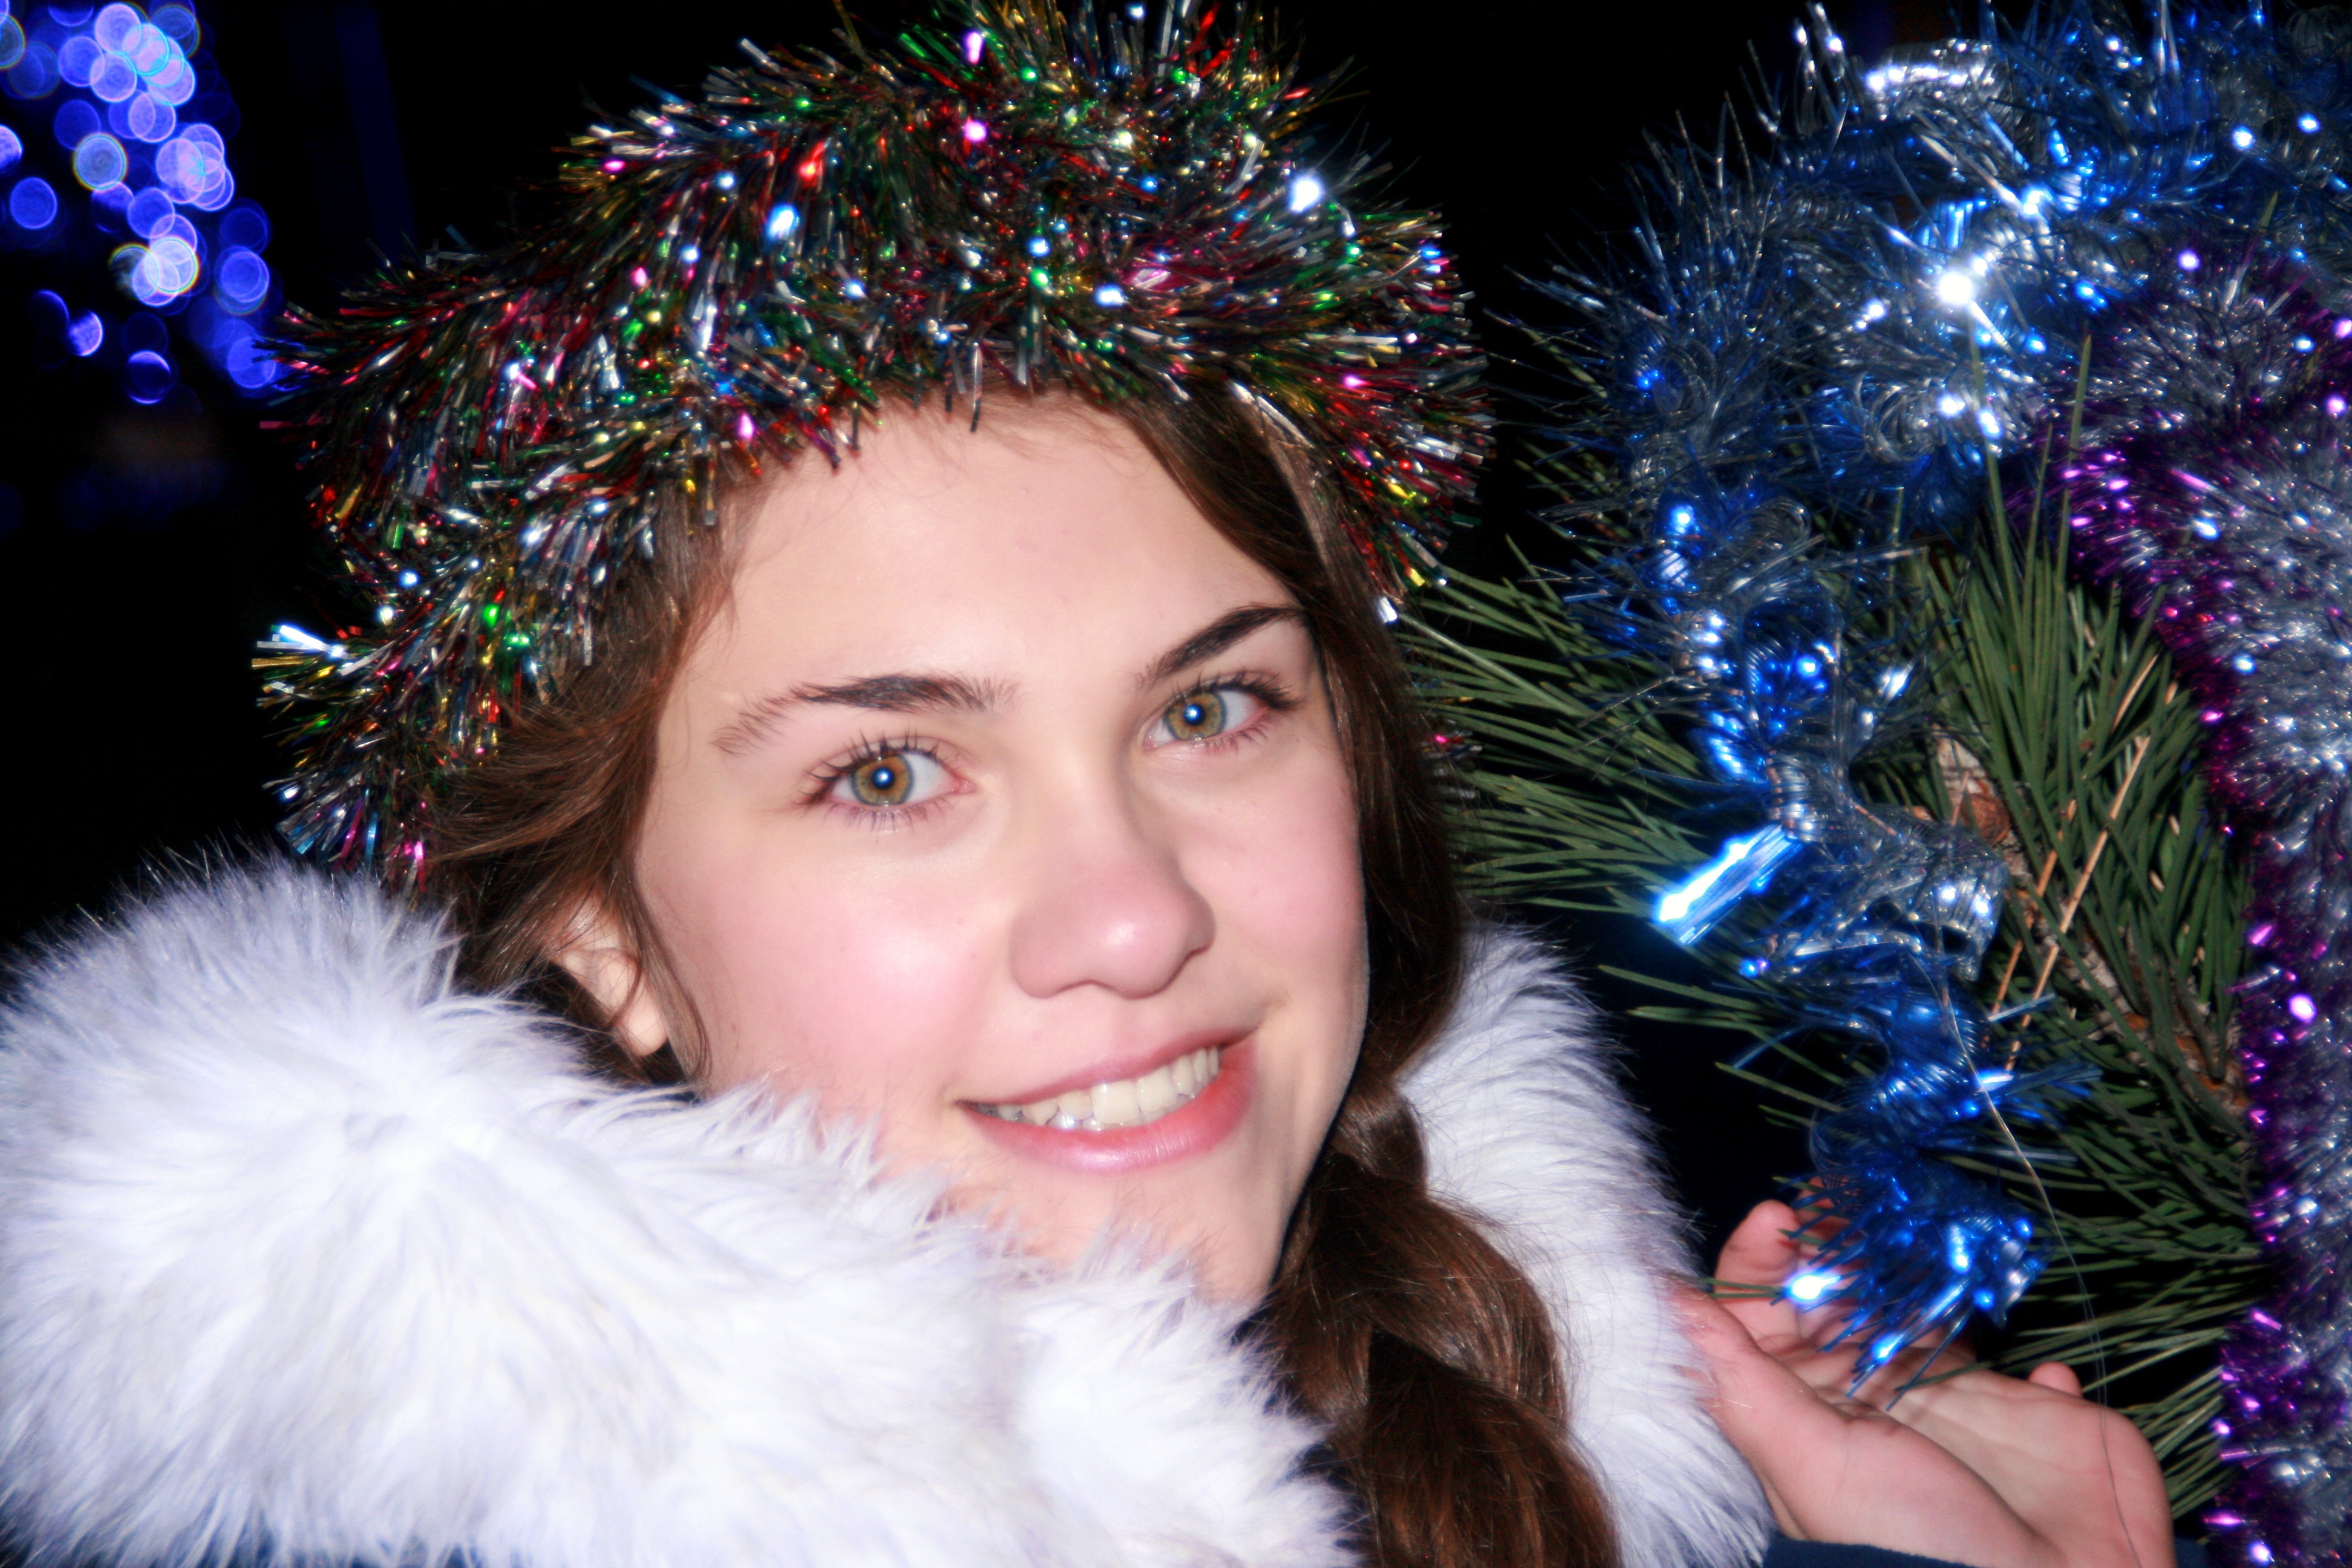
girl, christmas, christmas tree, happiness, tinsel, event